Wilder Morais

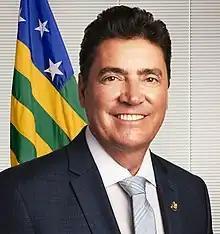
Official portrait, 2023

Wilder Pedro de Morais (born June 29, 1968) is a Brazilian politician. He has represented Goiás in the Federal Senate since 2012.